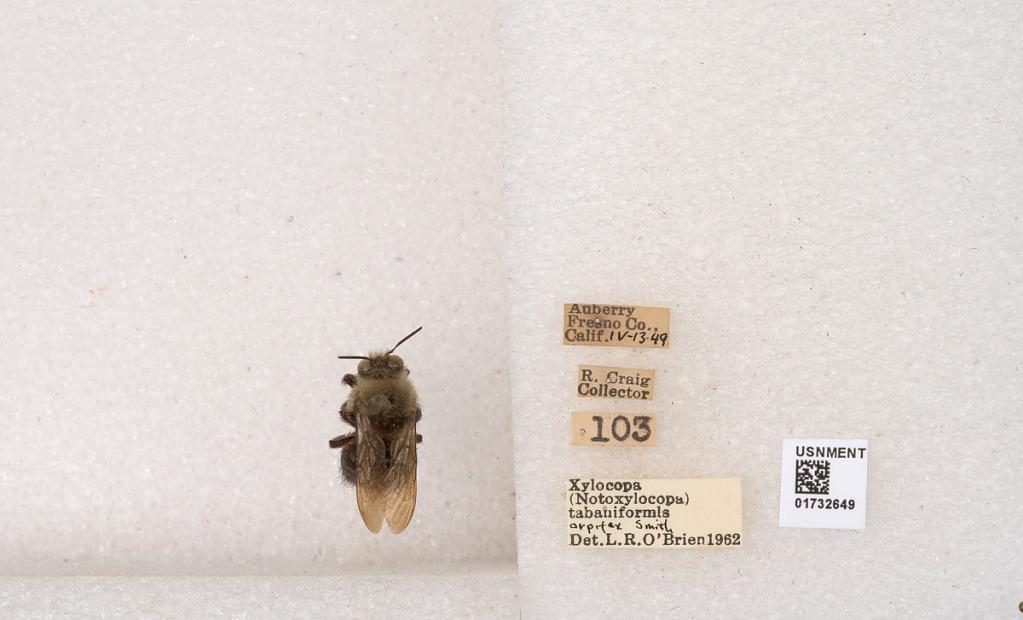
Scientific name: Xylocopa (Notoxylocopa) tabaniformis orpifex Smith
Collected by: R. Craig
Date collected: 1949-4-13
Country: United States
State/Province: California
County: Fresno
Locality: Auberry
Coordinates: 37.0808, -119.485
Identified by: O'Brien, L. R.